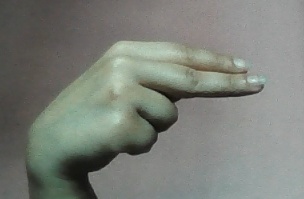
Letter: ain